Hausjärvi

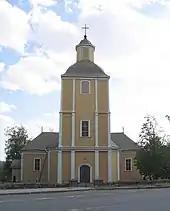
Hausjärvi Church

The establishment of permanent settlement in what is now Hausjärvi is presumed to have begun around the 1300s by hunters from Janakkala. The first estates in Hausjärvi sprung up around river Puujoki, and the inhabitants were known to practice hunting as well as slash-and-burn agriculture. Metsäkansa - as Hausjärvi was known in the era around and preceding the Greater Wrath - was made a distinct chapel parish of the mother parish of Janakkala in 1611, which also prompted the construction of its first church in the same year. Hausjärvi was elevated to the status of an independent parish by imperial proclamation in 1855.